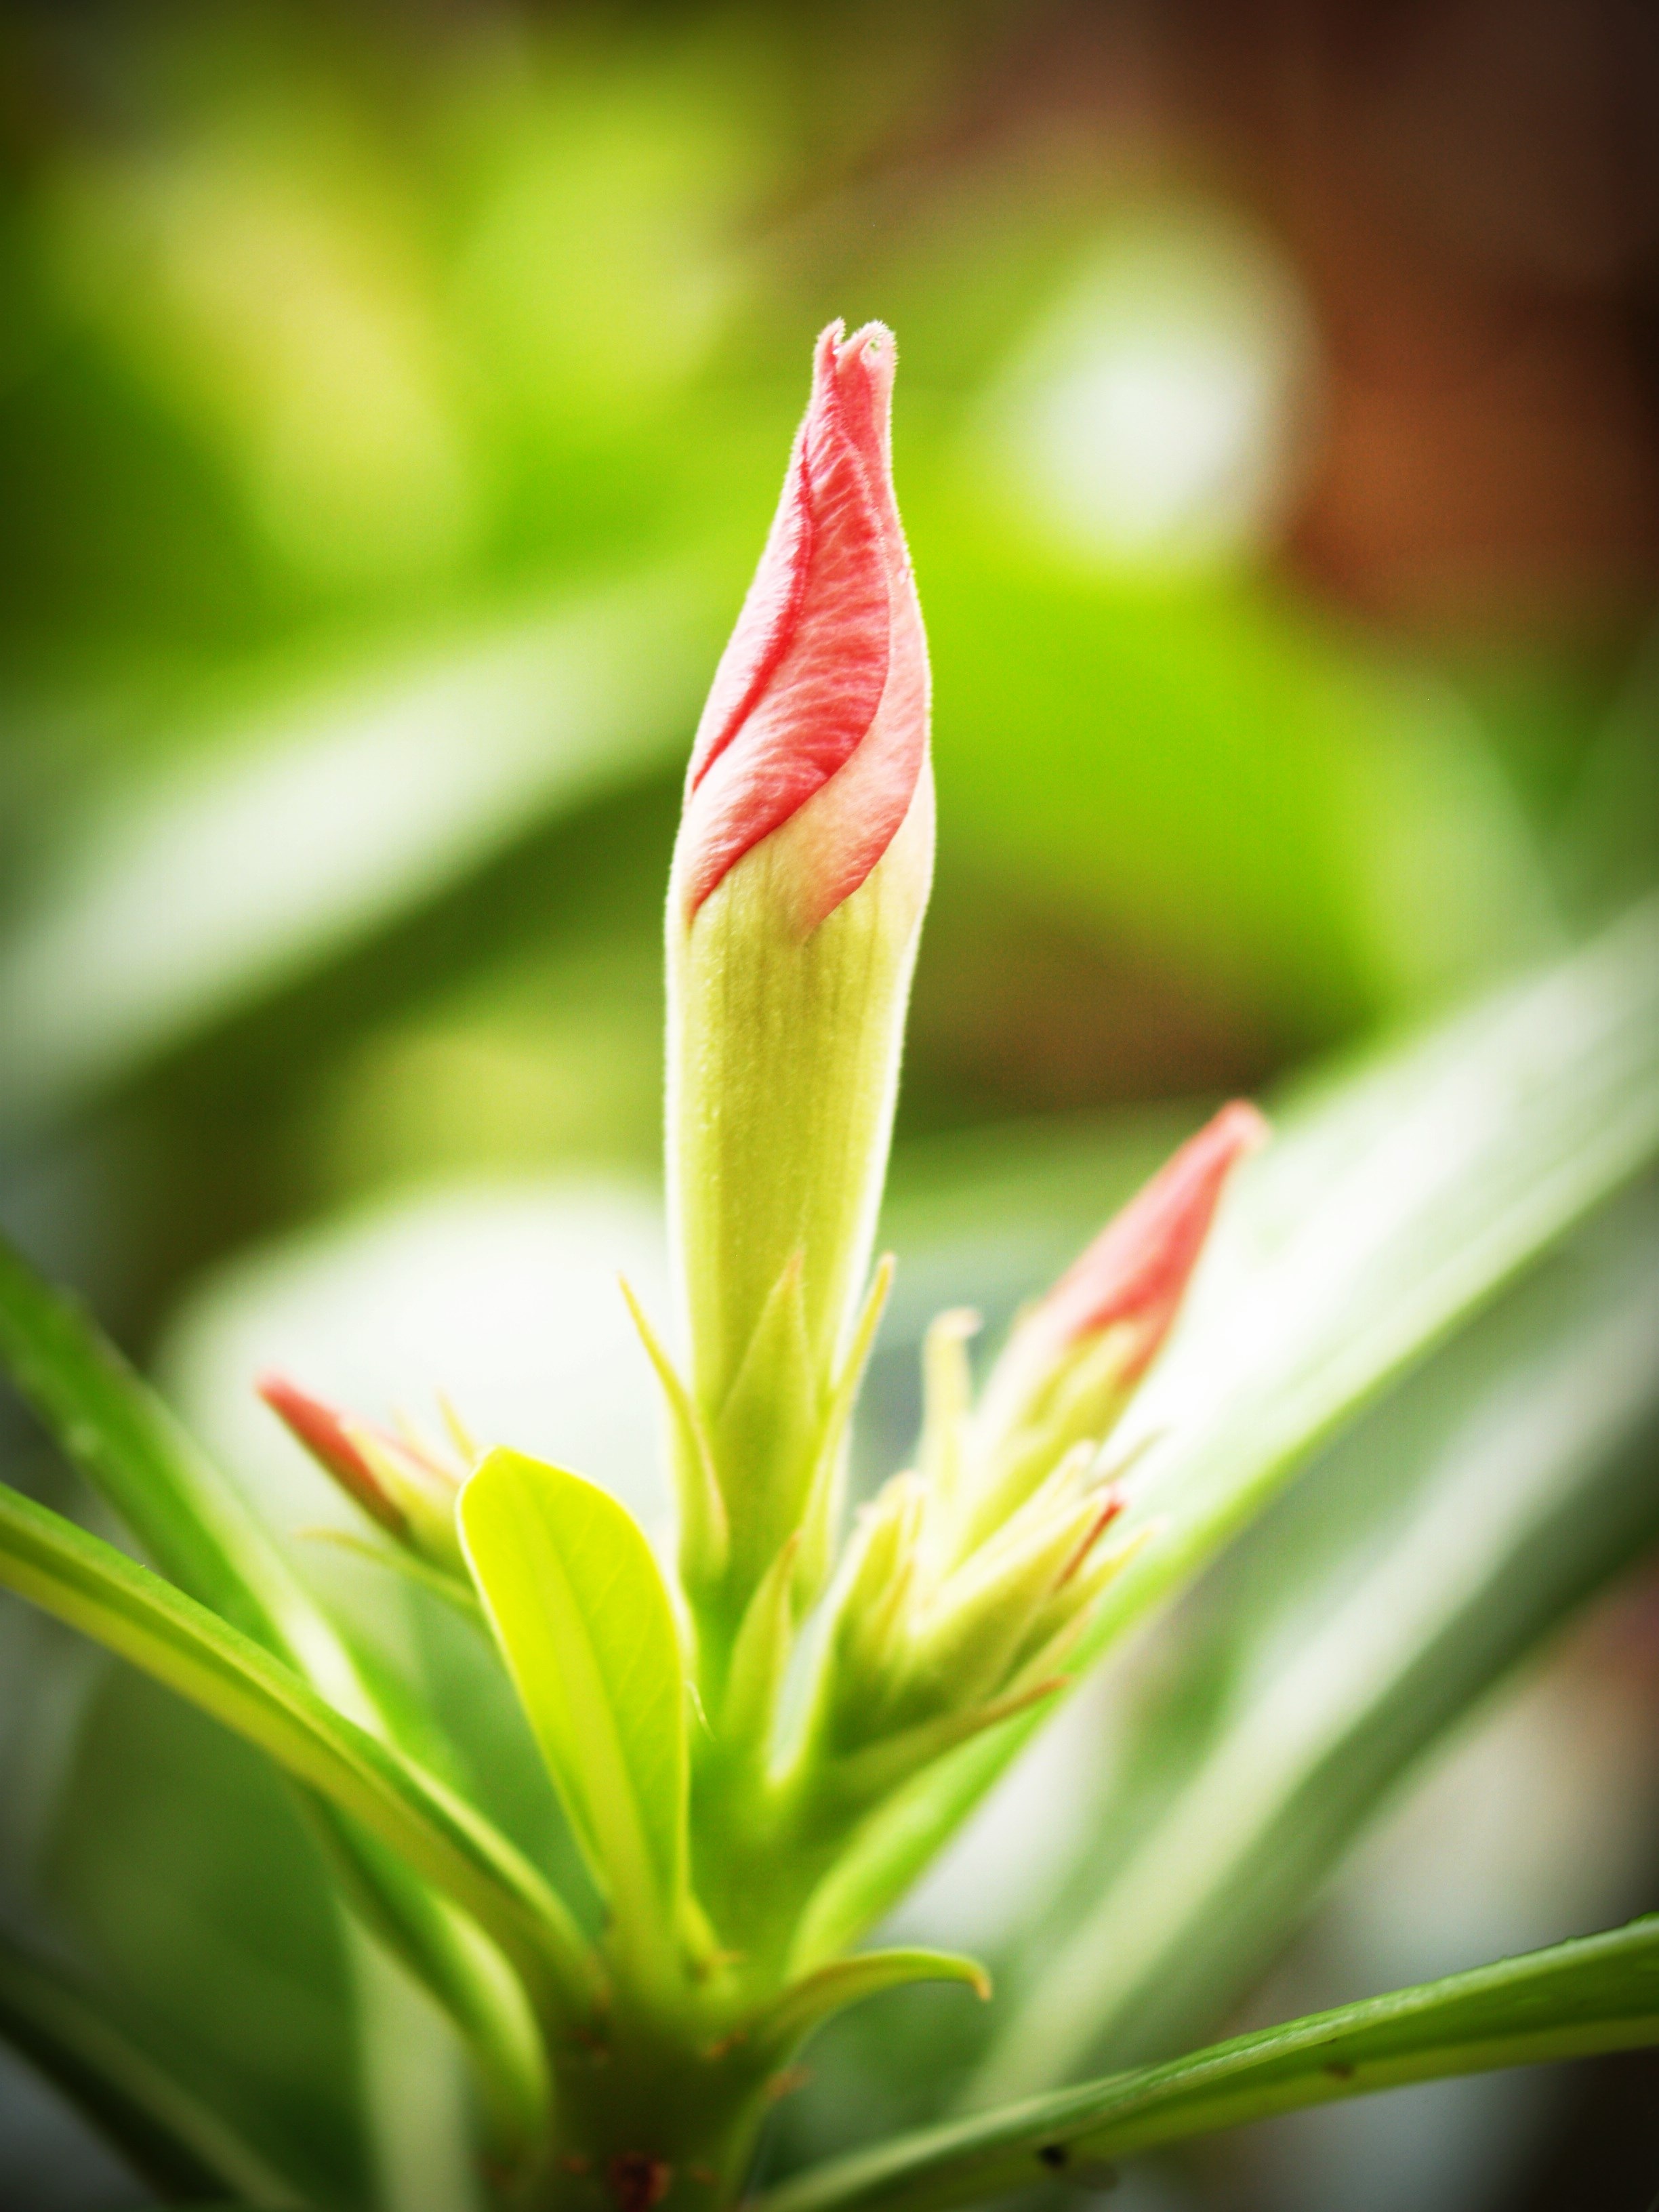
tree, nature, blossom, light, growth, plant, white, leaf, flower, petal, bloom, summer, floral, asian, foliage, green, red, tropical, color, biology, natural, park, botany, blooming, colorful, yellow, garden, closeup, pink, decor, flora, botanical, freshness, wildflower, close up, background, bright, hot, beautiful, pretty, adenium, bud, macro photography, flowering plant, plant stem, land plant